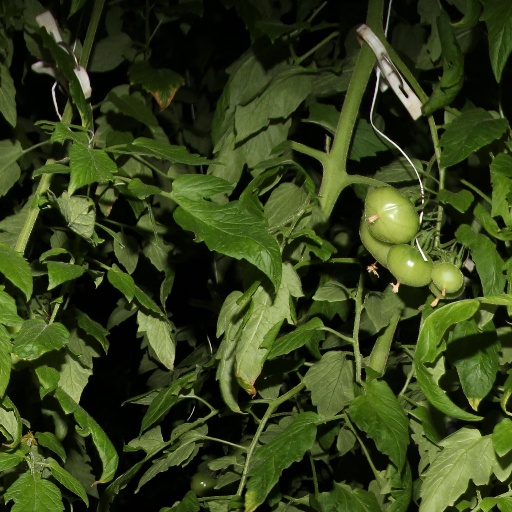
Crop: tomato